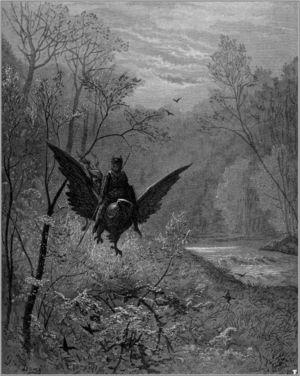
Un hippogriffe est une créature imaginaire hybride, d'apparence mi-cheval et mi-aigle, qui ressemble à un cheval ailé avec la tête et les membres antérieurs d'un aigle. Sa figure est peut-être issue du bestiaire fabuleux des Perses et de leur Simurgh, au travers du griffon.
Si la fantasy en tant que genre, au sens moderne du terme, n'est apparue qu'au cours des derniers siècles, elle trouve ses origines bien au-delà : l'épopée, le surnaturel et le merveilleux ont participé à la littérature depuis le commencement.